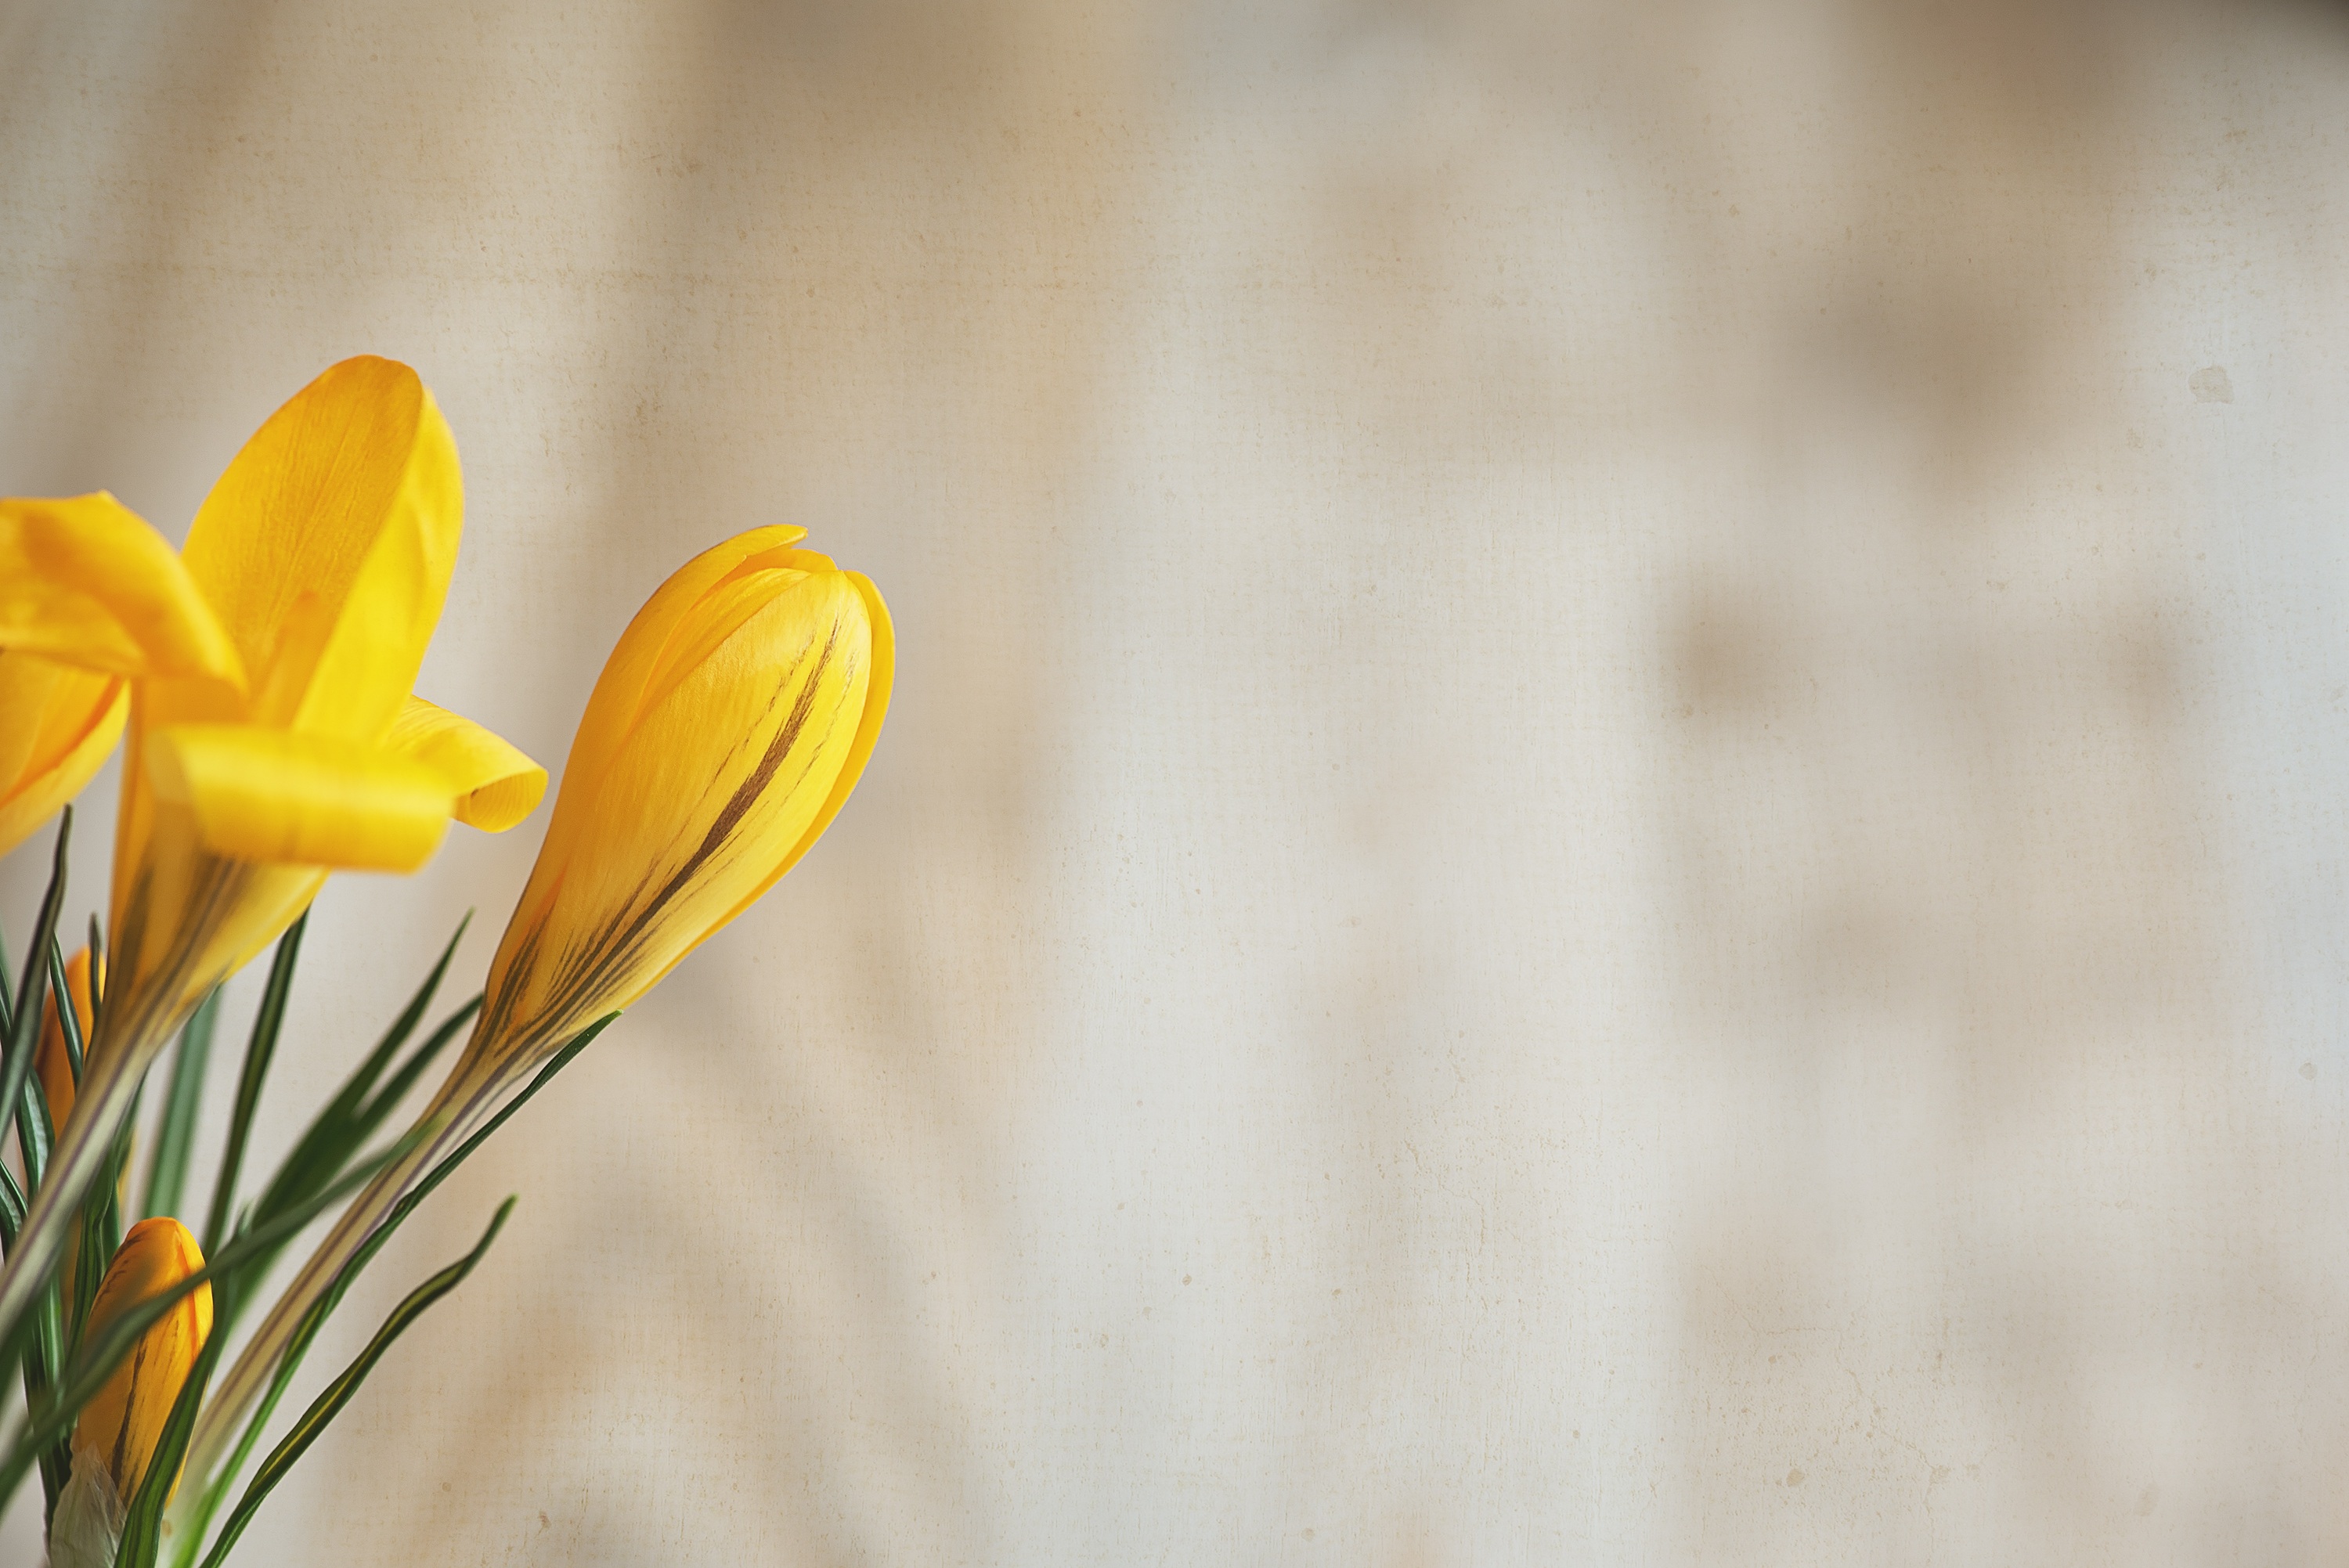
plant, photography, leaf, flower, petal, spring, green, botany, yellow, close, flora, yellow flower, flowers, close up, eye, crocus, early bloomer, spring flower, macro photography, flowering plant, grass family, plant stem, land plant